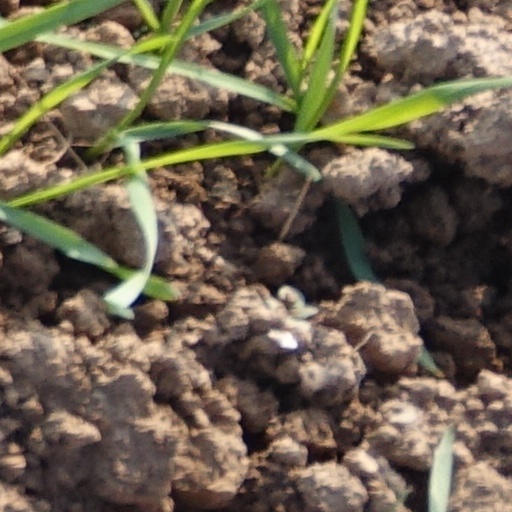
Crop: wheat